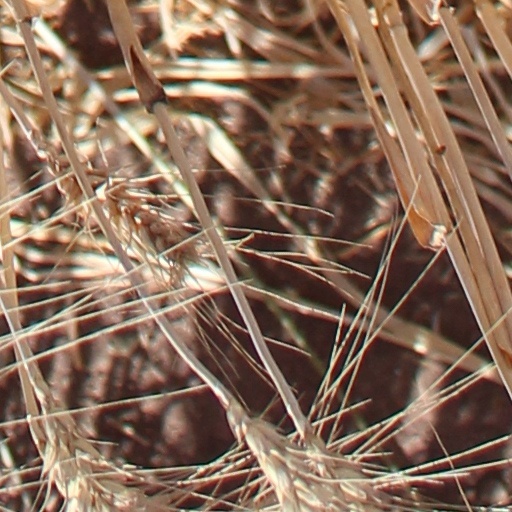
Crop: wheat